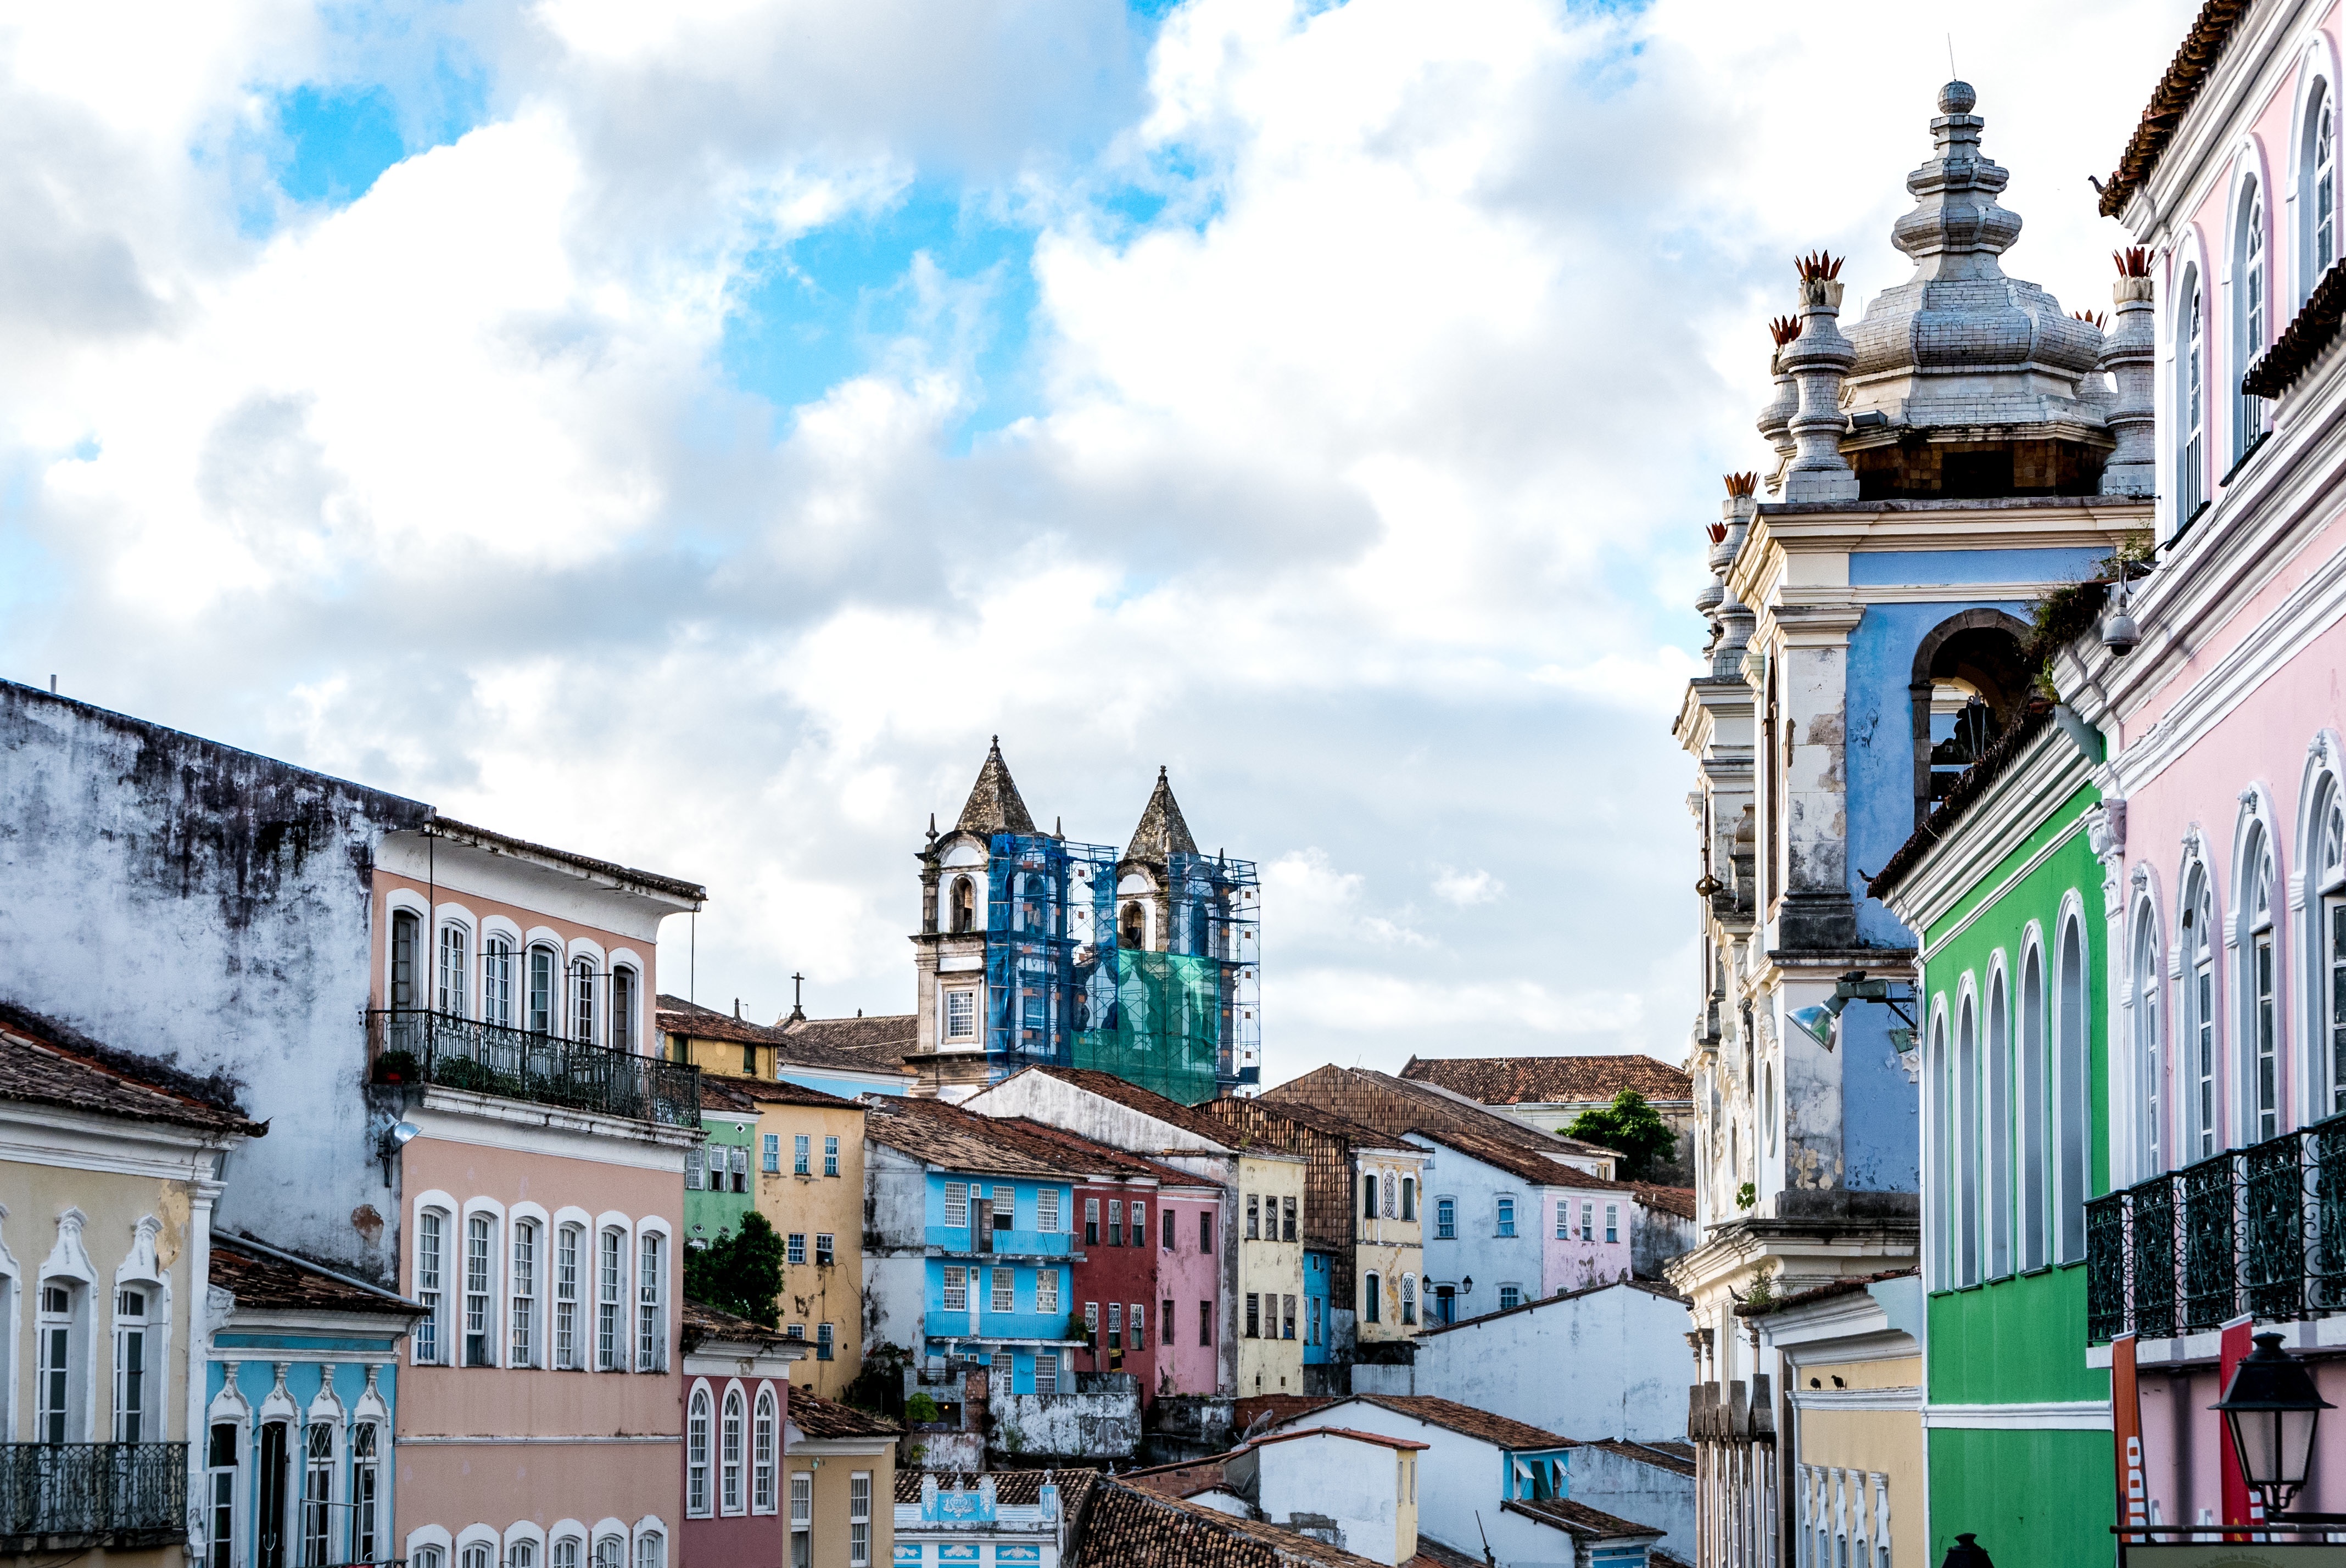
architecture, house, town, building, city, skyscraper, cityscape, downtown, vacation, travel, tower, landmark, facade, tourism, waterway, urban area, human settlement